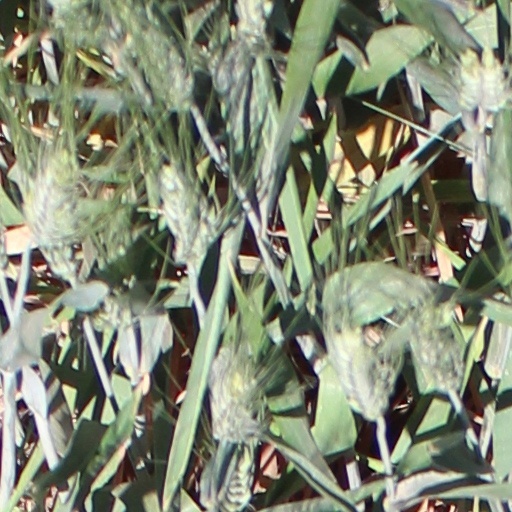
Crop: wheat